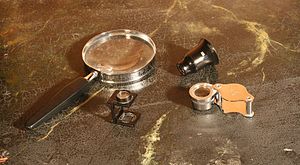
Lup
Eksempler på lup'er. Bagest fra venstre en almindelig lup og en juvelérlup, forrest en trådtæller og en lup til botanik og lignende.
Eksempler på lup'er. Bagest fra venstre en almindelig lup og en juvelérlup, forrest en trådtæller og en lup til botanik og lignende.
En lup eller et forstørrelsesglas er et simpelt optisk instrument, der gør brugeren i stand til at studere detaljer ved genstande tæt på og ved en lav forstørrelse på 2-6 gange. Den almindelige lup består kun af én samlelinse monteret i en ramme med et håndtag, men mange typer findes med tre linser. Ved at sætte flere linser sammen, kan man opnå en større forstørrelse uden en alt for kraftig fortegning af billedet. En lup er også et klassisk stykke legetøj, der ud over studier af de små ting, kan benyttes som brændeglas og samle Solens stråler på et lille område og sætte ild i forskellige ting. En stor, simpel lup er en fast attribut for den fiktive detektiv Sherlock Holmes. En lup med stor forstørrelse fungerer bedst, når den holdes tæt på øjet og objektet, der skal studeres, også er tæt på.